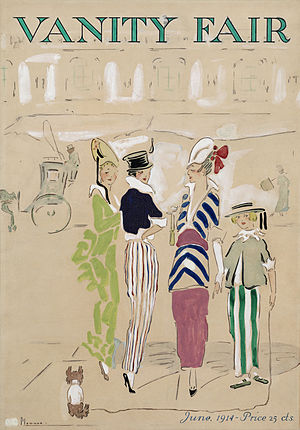
Vanity Fair
Forside fra Vanity Fair fra juni 1914.
Vanity Fair er et amerikansk månedsmagasin som indeholder artikler om kultur, mode, kendisser, politik og aktutualiteter generelt. Dette magasin udgav sit første nummer i 1913. Men der var en forløber, udgivet i Storbritannien, The British Vanity Fair, som især blev kendt for satiriske indslag.